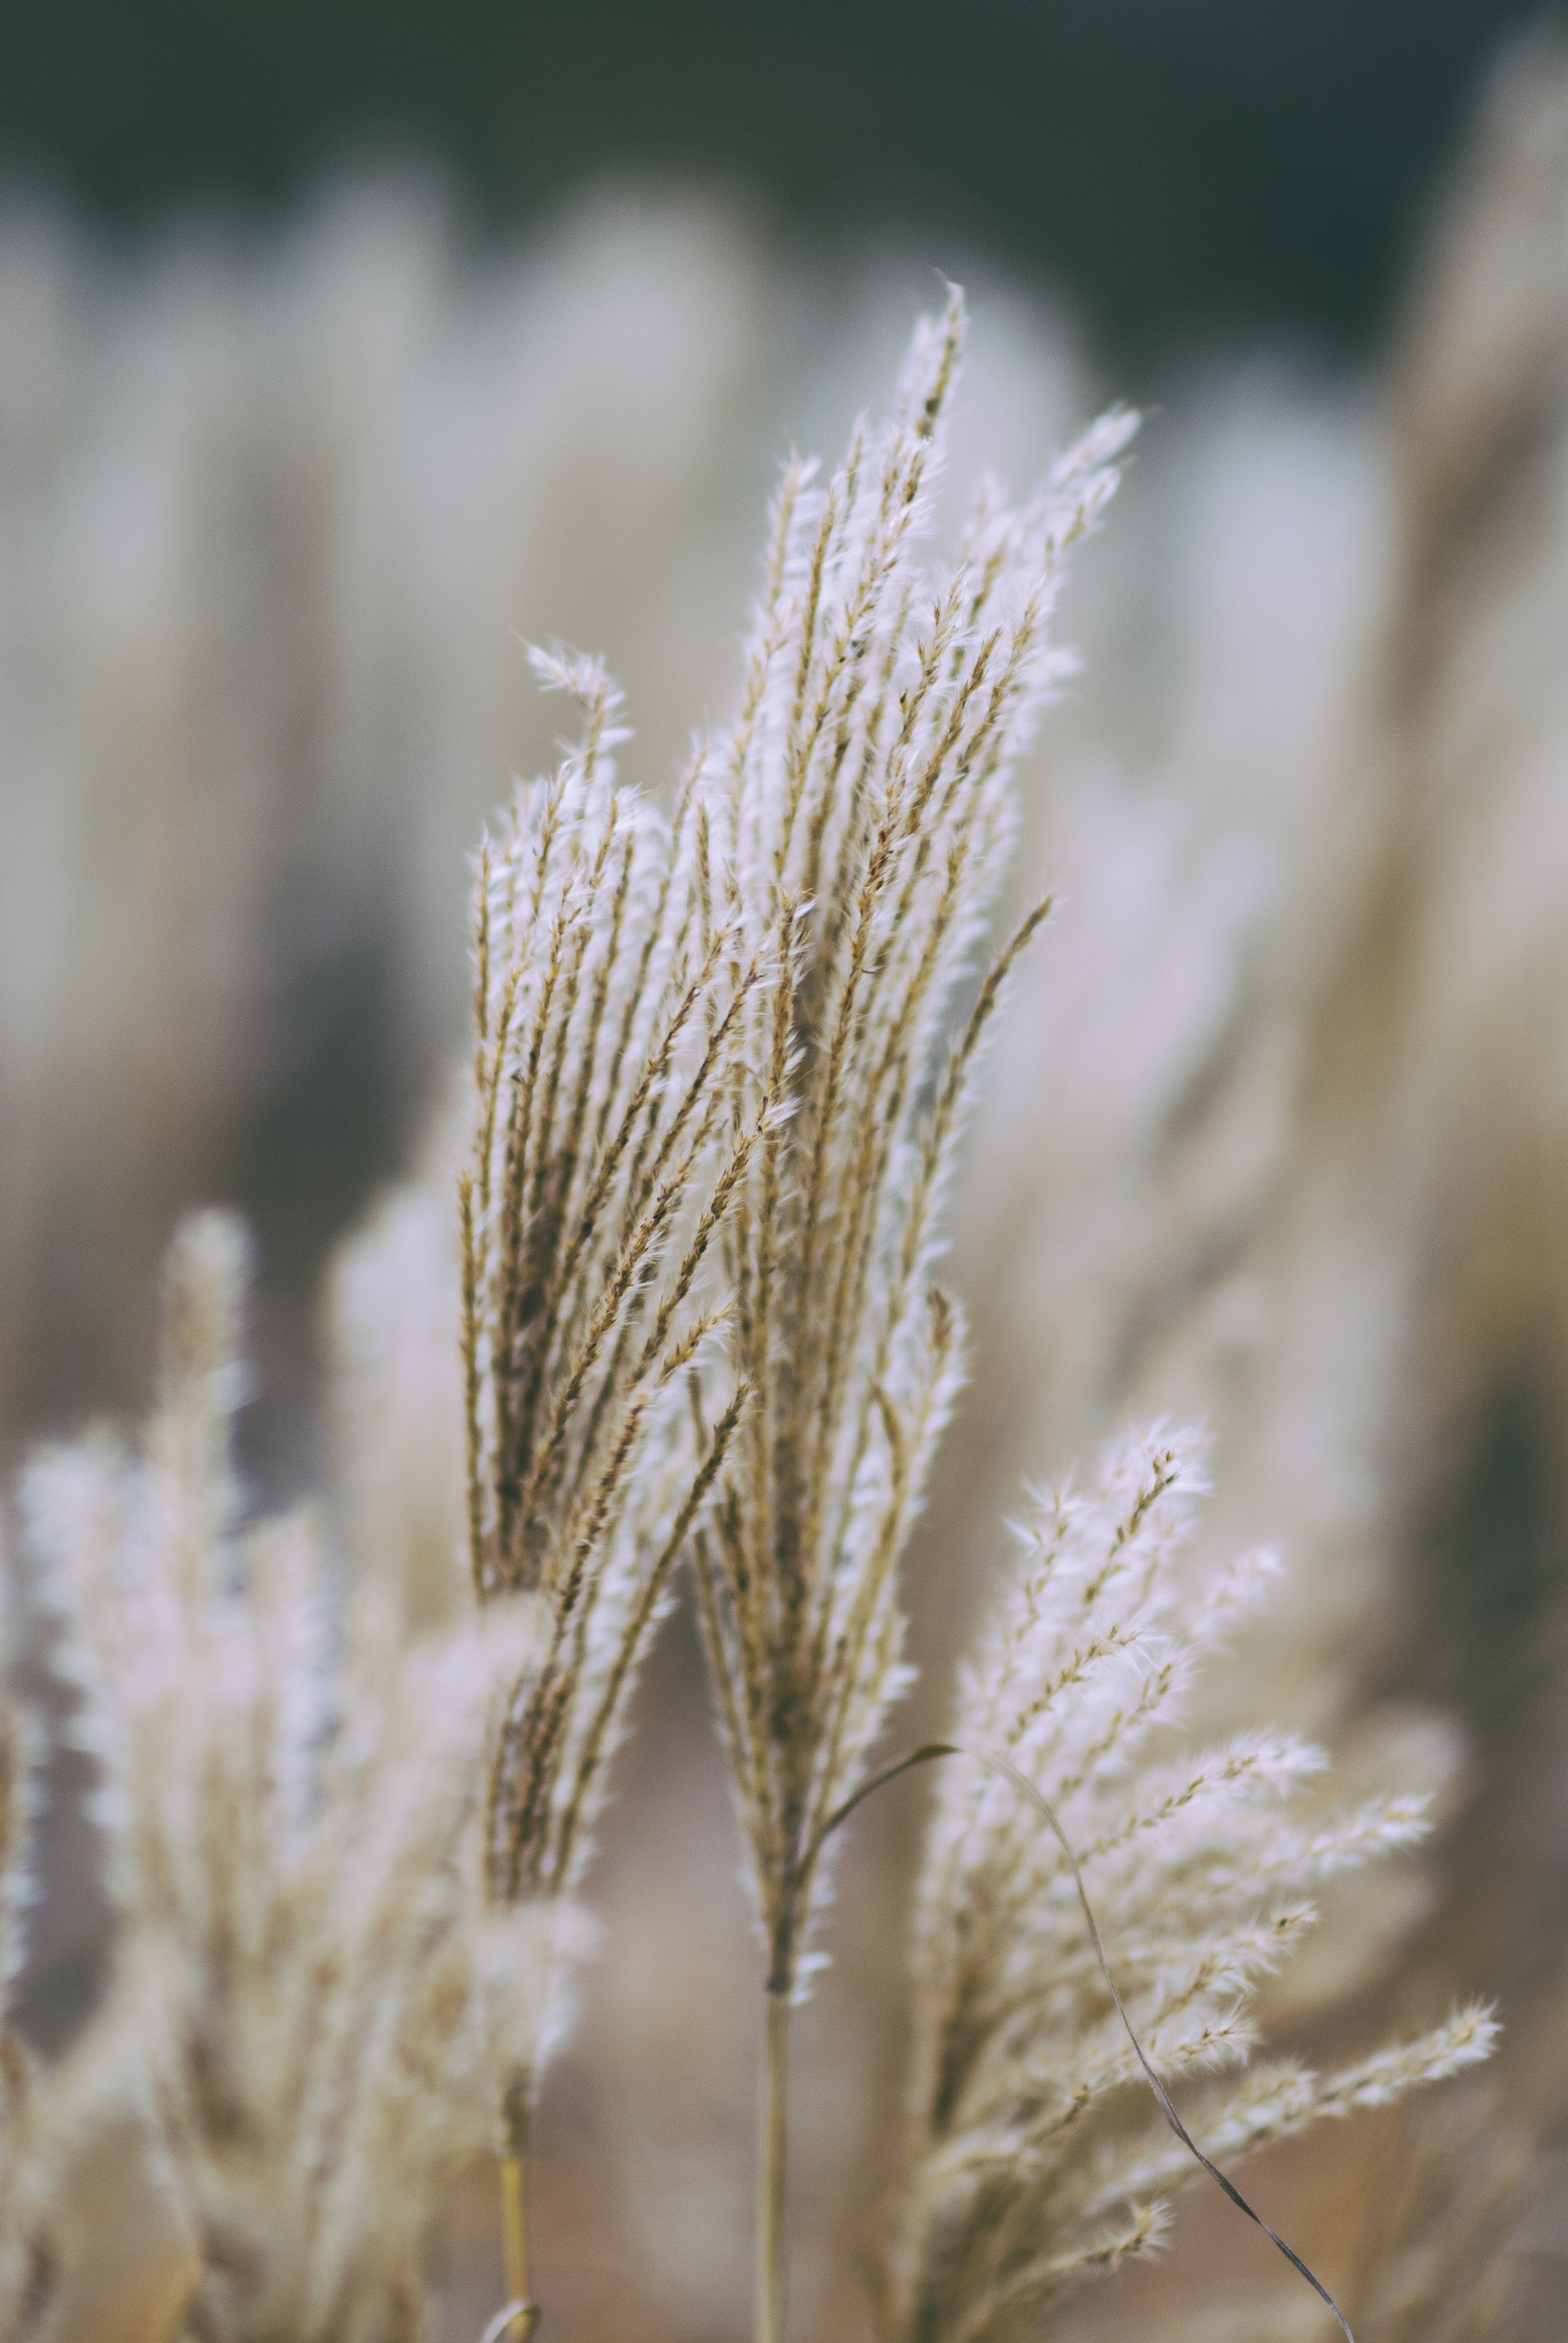
nature, grass, winter, growth, plant, farm, wheat, grain, countryside, frost, farming, harvest, crop, natural, season, farmland, twig, close up, cover, macro photography, commodity, grass family, plant stem